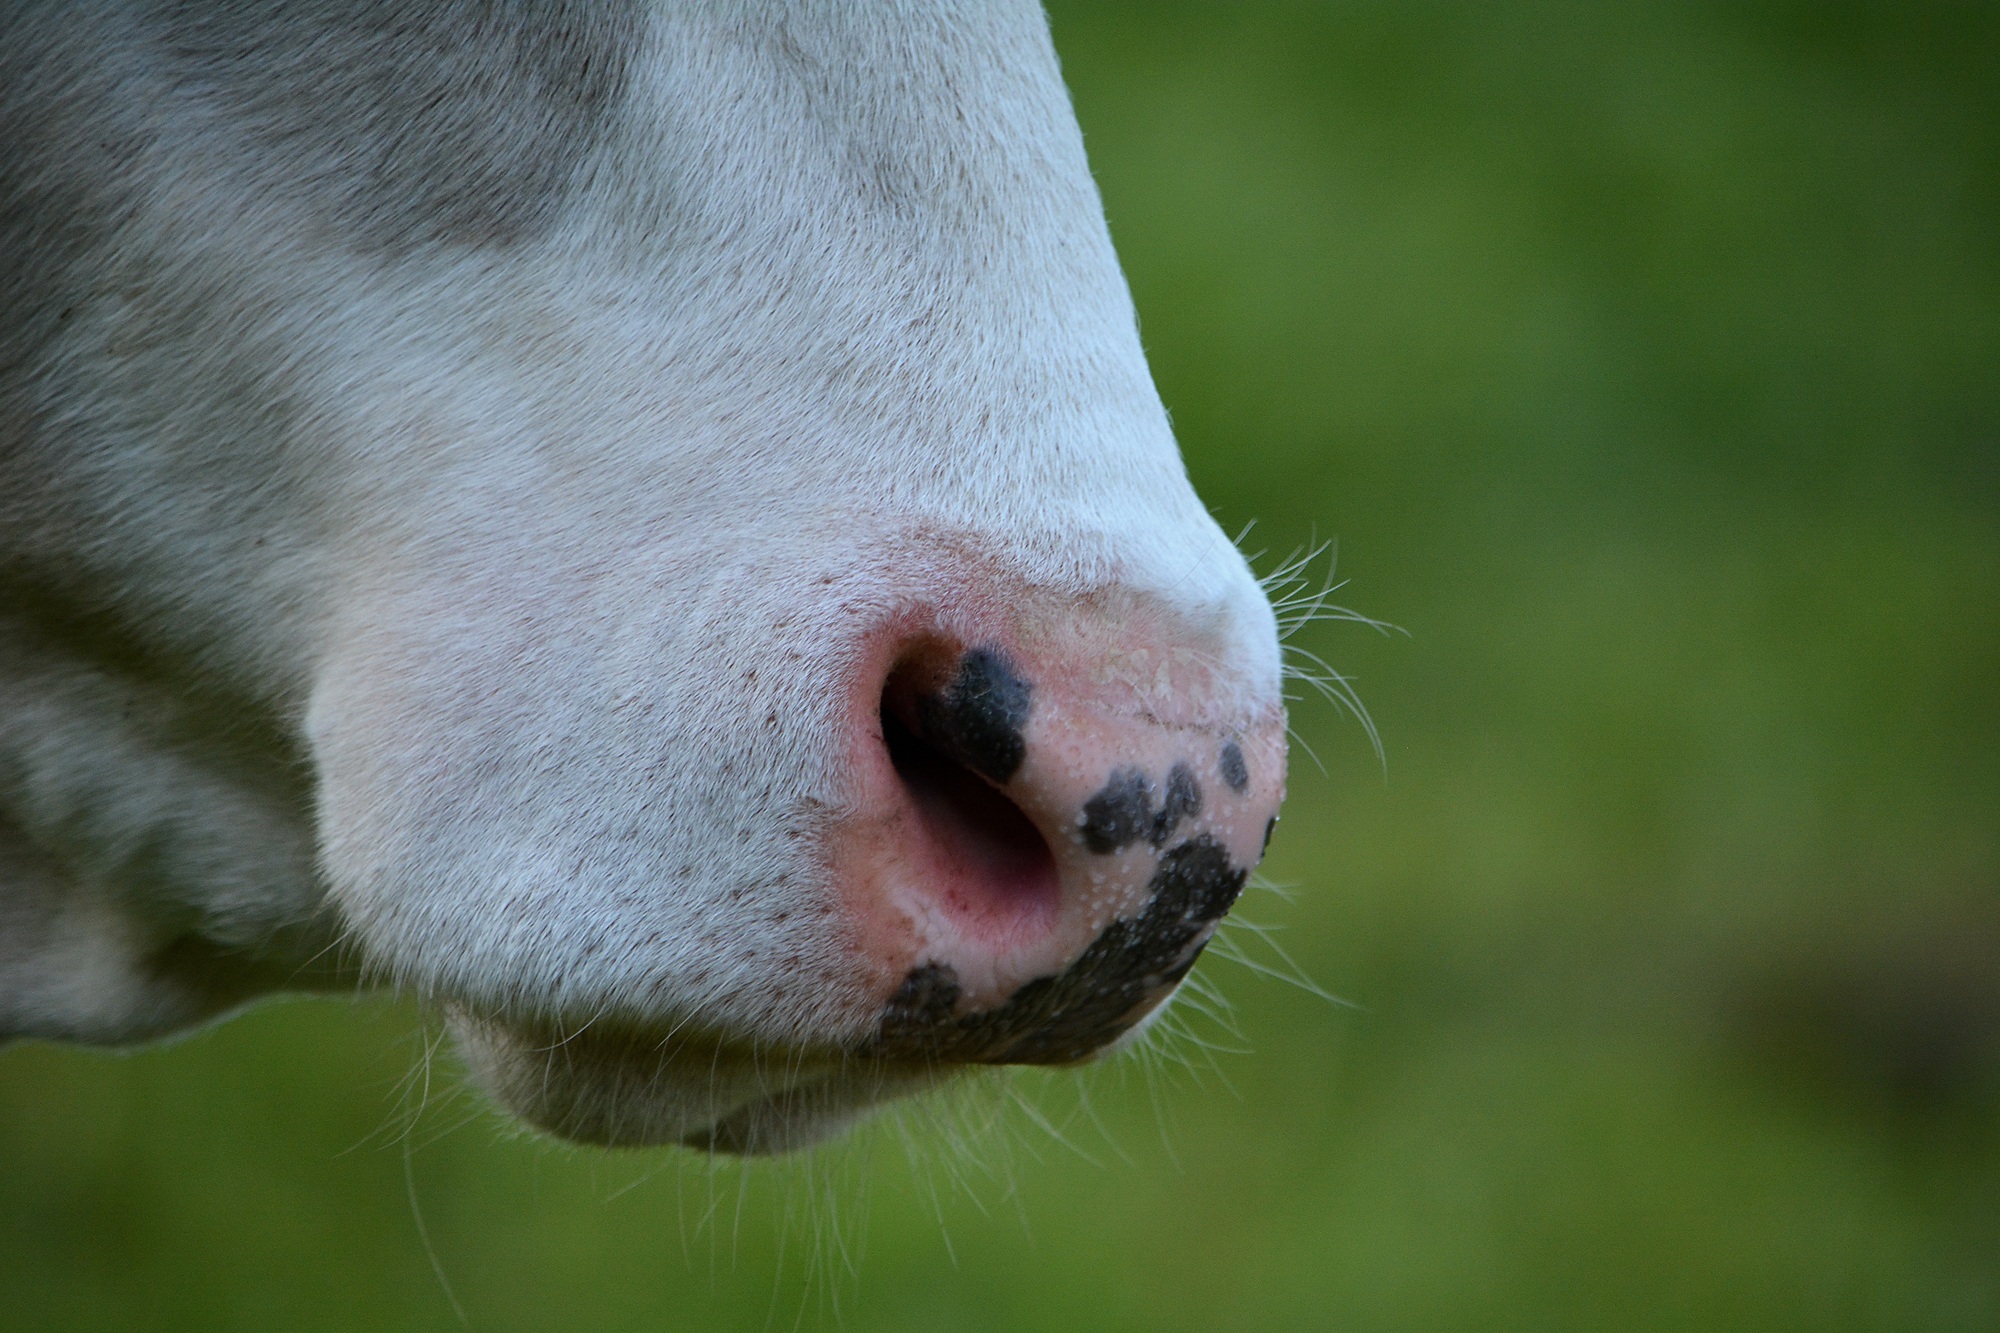
grass, animal, cow, cattle, foot, pasture, grazing, livestock, sheep, mammal, close, fauna, close up, nose, snout, vertebrate, nostrils, horse like mammal